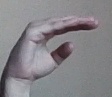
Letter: jeem